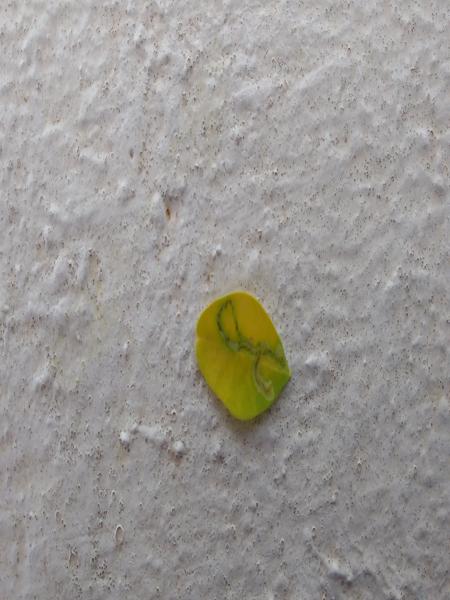
Plant: Drumstick